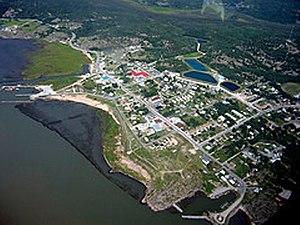
Fort Chipewyan est l'une des installations européennes les plus anciennes dans la province de l'Alberta au Canada. L'installation a été établie par la compagnie du nord-ouest sur la rive ouest du lac Athabasca, à l'embouchure de la rivière des Esclaves.